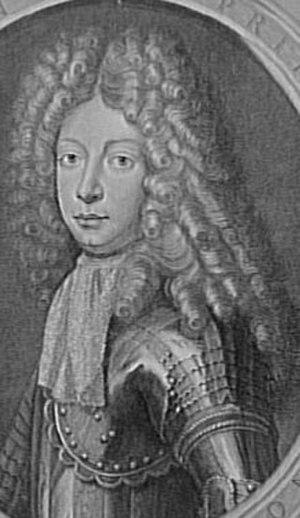
Alexandre Guillaume de Melun, prince d'Épinoy, était un militaire français du XVIIᵉ siècle.
Élisabeth-Thérèse de Lorraine née le 5 avril 1664 et décédée le 7 mars 1748), « Mademoiselle de Commercy », baronne de Belvoir, dame de Cusance, de St-Julien en Montagne, de Villemareuil, de Vaucourtois et de Saint-Jean-les-Deux-Jumeaux,